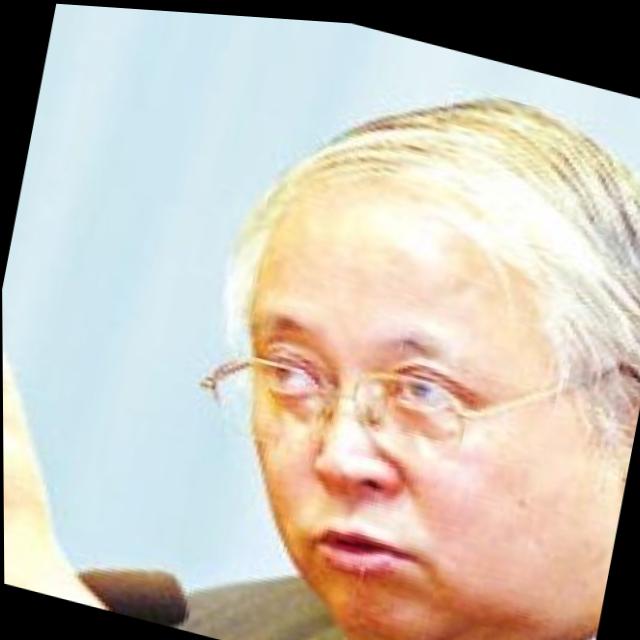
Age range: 65+